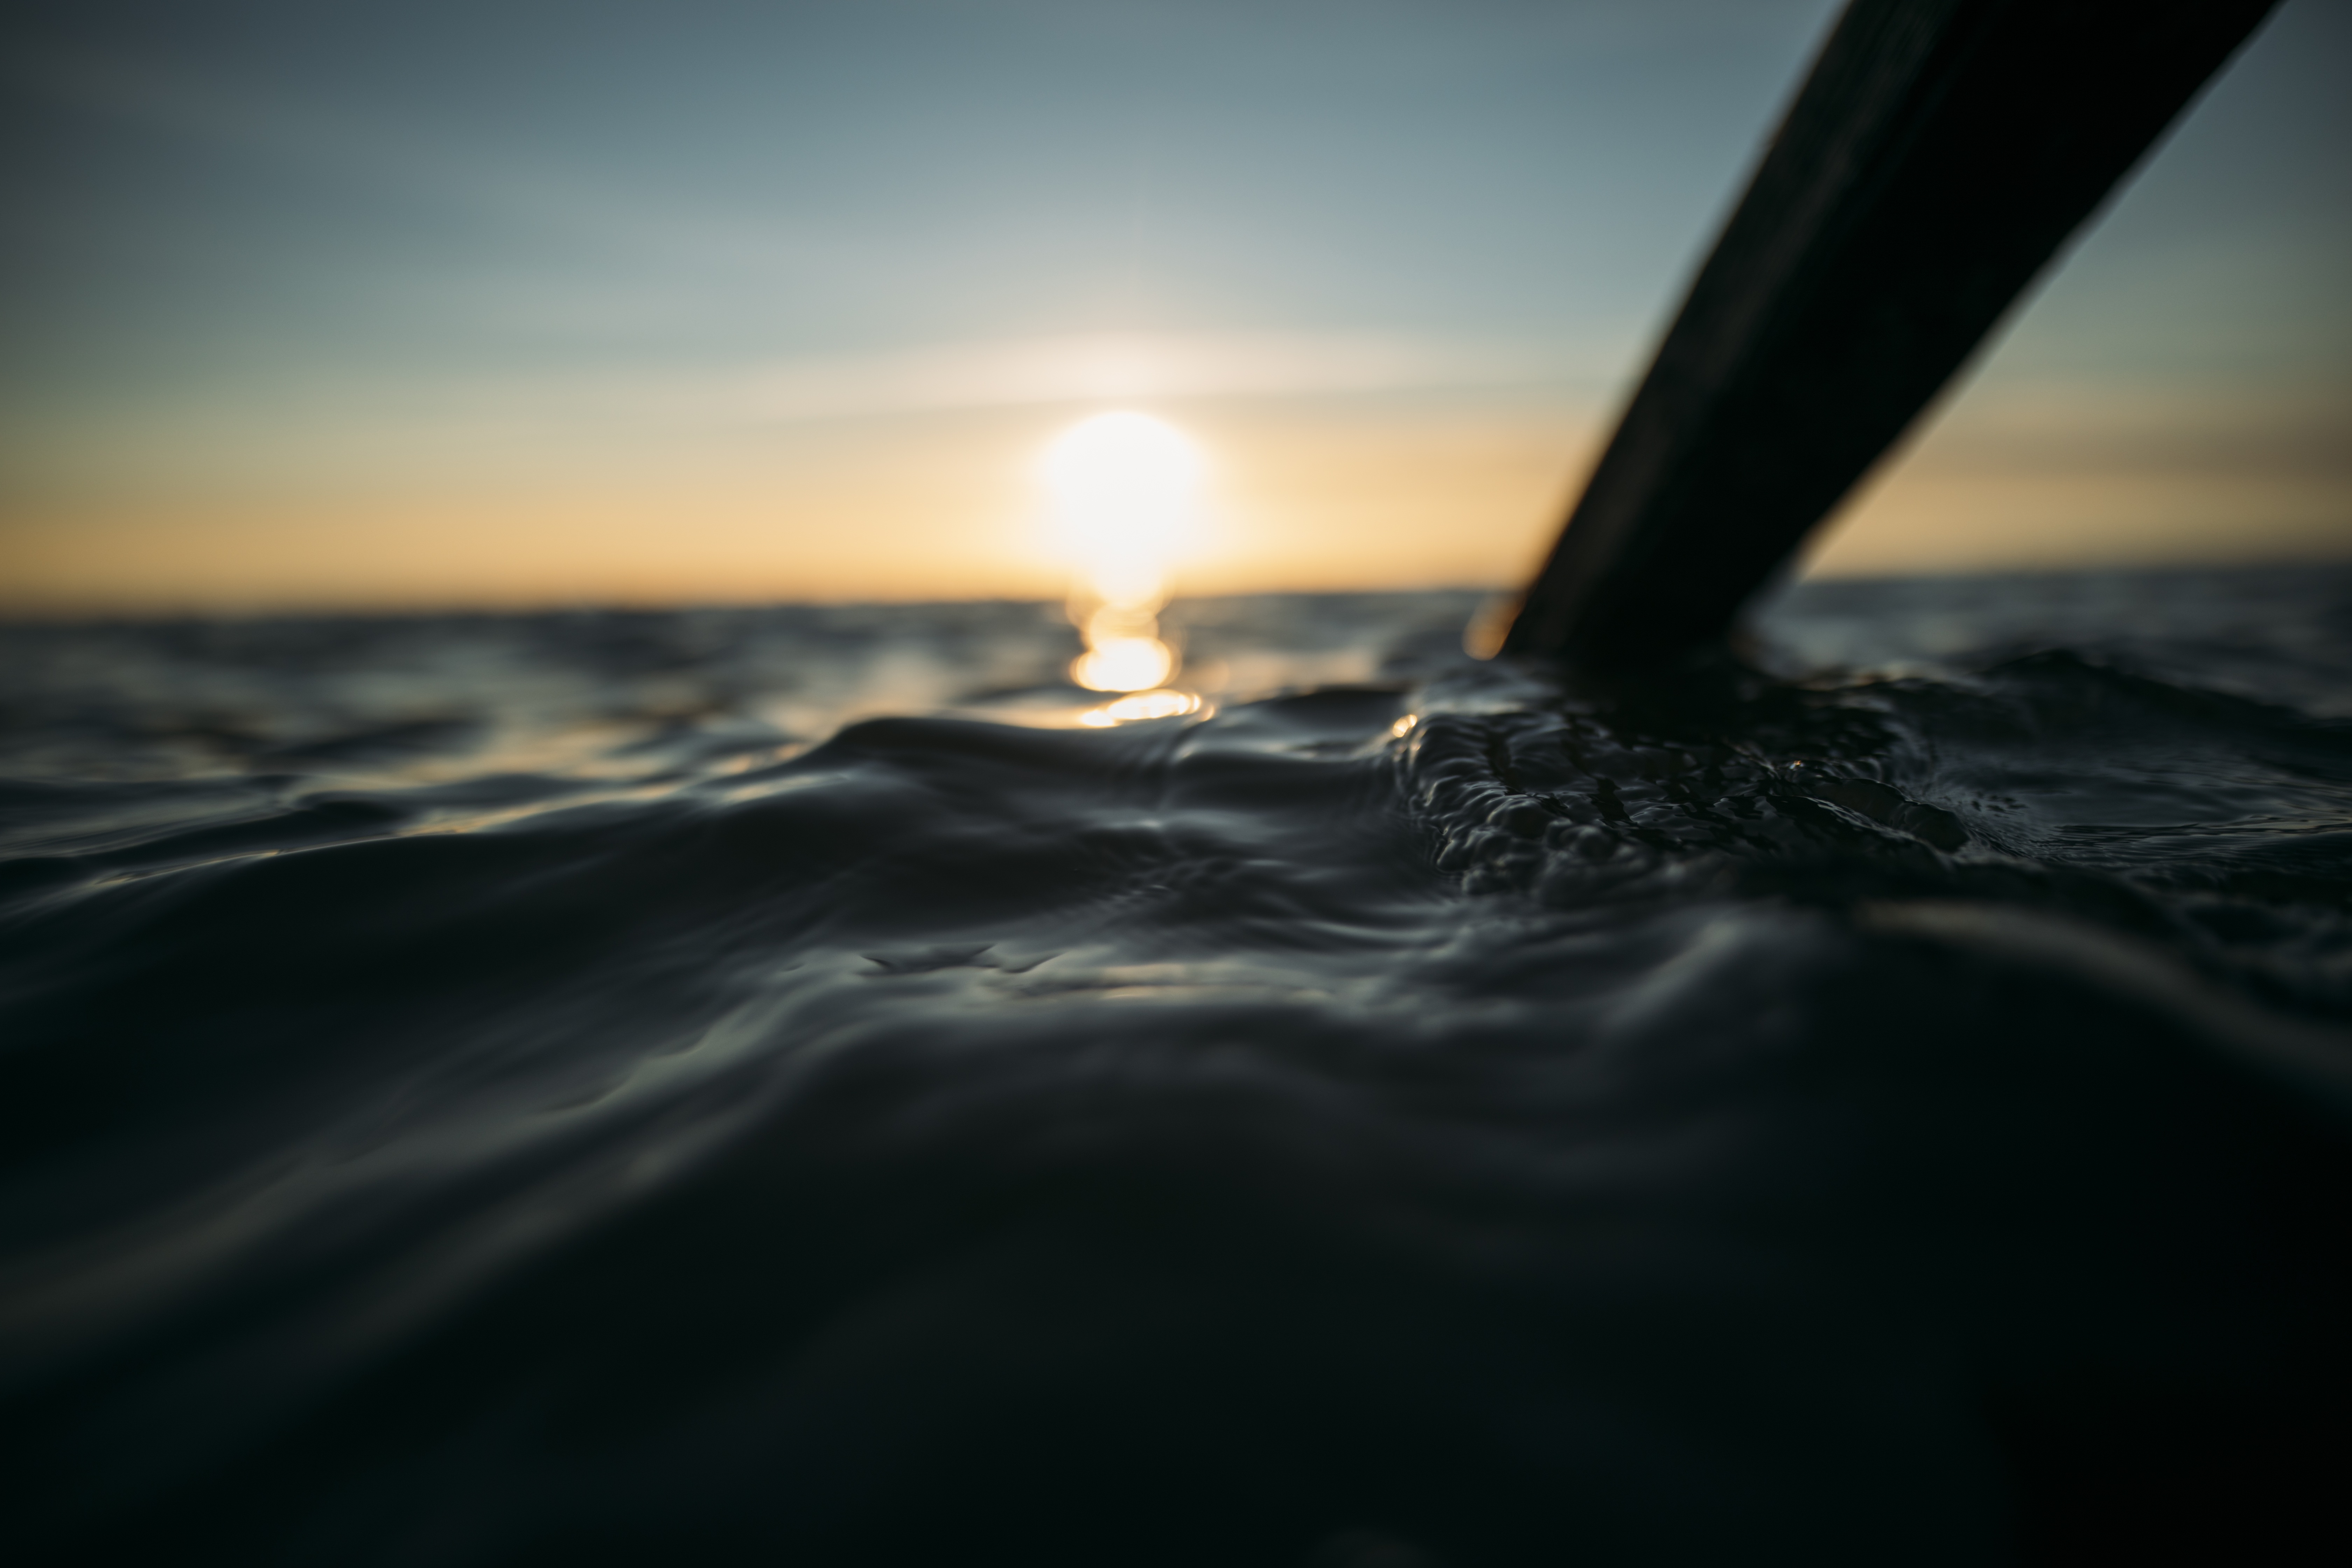
sea, coast, ocean, horizon, cloud, sunrise, sunset, sunlight, wave, dawn, atmosphere, dusk, reflection, vehicle, wind wave